Eric Brunner (soccer)

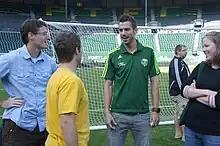
Brunner at a Portland Timbers fan event

Following his college career Brunner was selected 16th in the 2008 MLS SuperDraft by New York Red Bulls. He initially signed a senior contract, but when the Red Bulls signed Andrew Boyens, they tried to move him down to the developmental roster. However, Brunner refused to take the pay cut and left the team. He signed with Miami FC of the USL First Division of May 20, 2008. Brunner made his first appearance for Miami on June 14, 2008, when he came on as a substitute and played for five minutes.